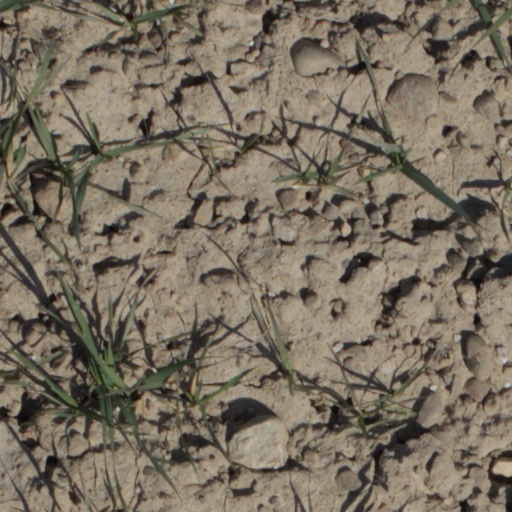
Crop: wheat